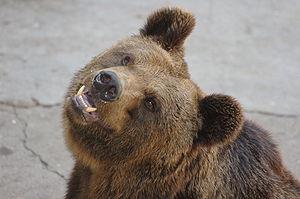
L’ours brun est une espèce d’ours qui peut atteindre des masses de 130 à 700 kg.